Lourdes water

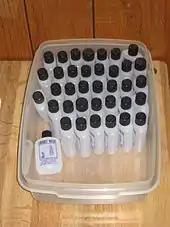
Lourdes water in individual plastic bottles for distribution

Lourdes water flows from a spring in the back area of Grotto at the same spot where it was discovered by Bernadette. At maximum, the water flows at 40 litres per minute. The water is collected in a cistern, and dispensed via a system of taps near the shrine, where pilgrims may drink it or collect it in bottles or other containers to take with them. The original spring can be seen within the Grotto, lit from below, and protected by a glass screen.